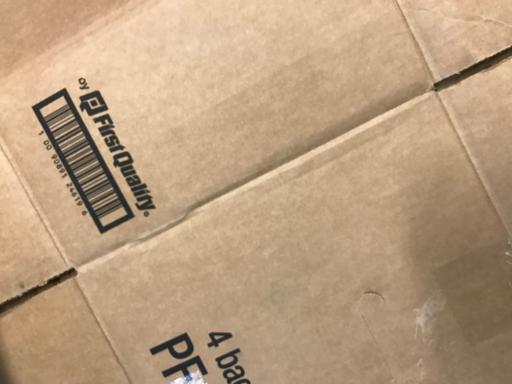
Label: cardboard